Italian War of 1494–1495

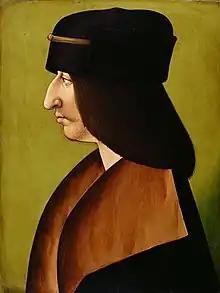
Charles VIII King of France. Copy of the sixteenth century from a lost original.

Pope Innocent VIII, in conflict with King Ferdinand I of Naples over Ferdinand's refusal to pay feudal dues to the papacy, excommunicated and deposed Ferdinand by a bull of 11 September 1489. Innocent then offered the Kingdom of Naples to Charles VIII of France, who had a remote claim to its throne because his grandfather, Charles VII, King of France, had married Marie of Anjou of the Angevin dynasty, the ruling family of Naples until 1442. Innocent later settled his quarrel with Ferdinand and revoked the bans before dying in 1492, but the offer to Charles remained an apple of discord in Italian politics. Ferdinand died on 25 January 1494 and was succeeded by his son Alfonso II.